Pancho Guedes

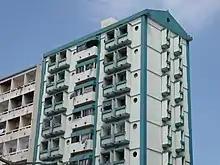
Officially titled 'Edifício do Banco das Poupanças das Viúvas e Orfãos da Polícia Maputo', this building is the Savings bank's living building for widows and orphans of the police in Maputo, Mozambique, from 1967

Amâncio d'Alpoim Miranda "Pancho" Guedes (Lisbon, Portugal, 13 May 1925 – Graaff-Reinet, South Africa, 7 November 2015) was a Portuguese architect, sculptor, painter, and educator.